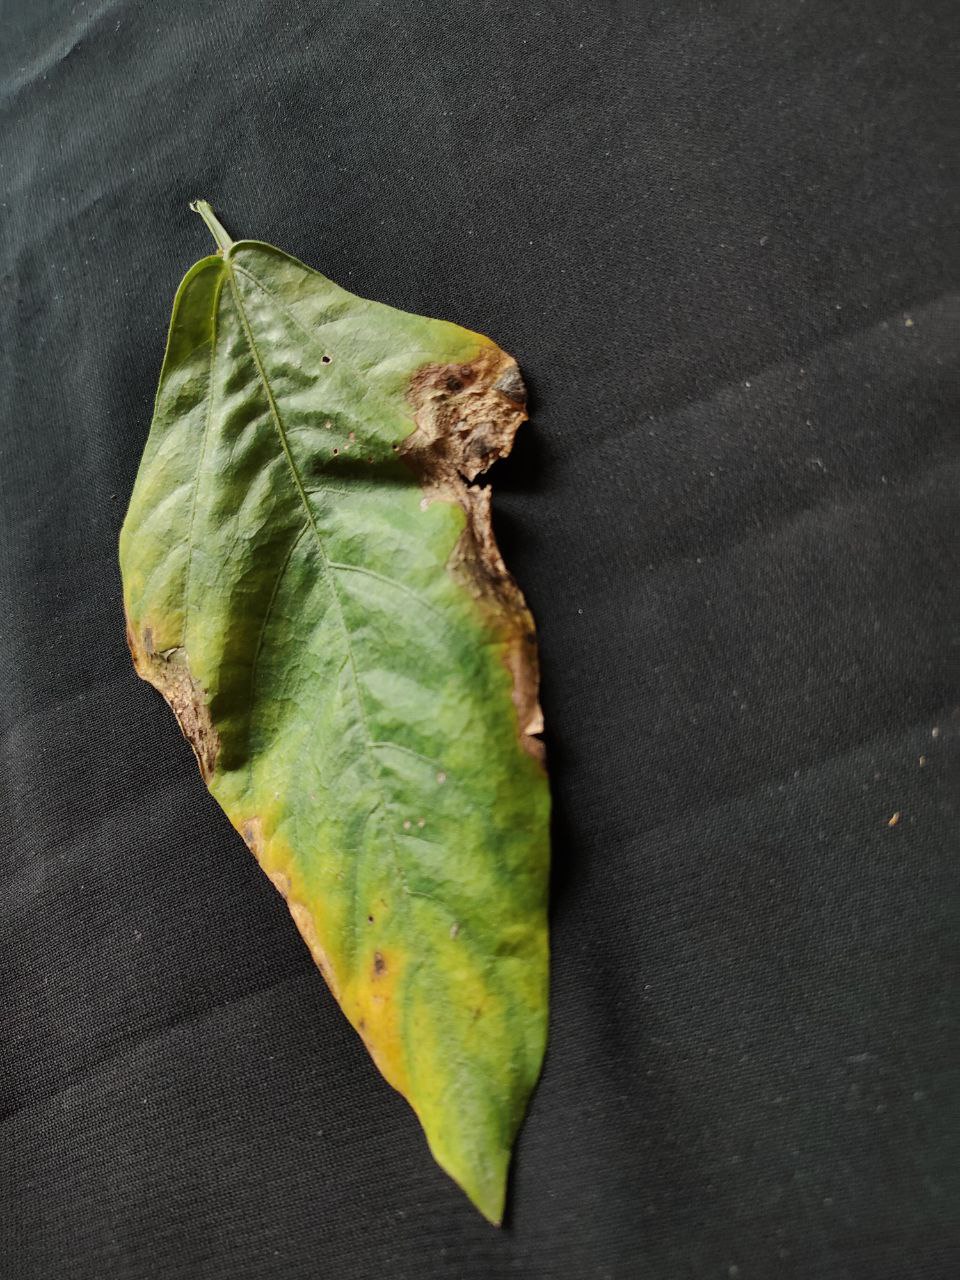
Crop: cowpea
Leaf condition: Bacterial wilt